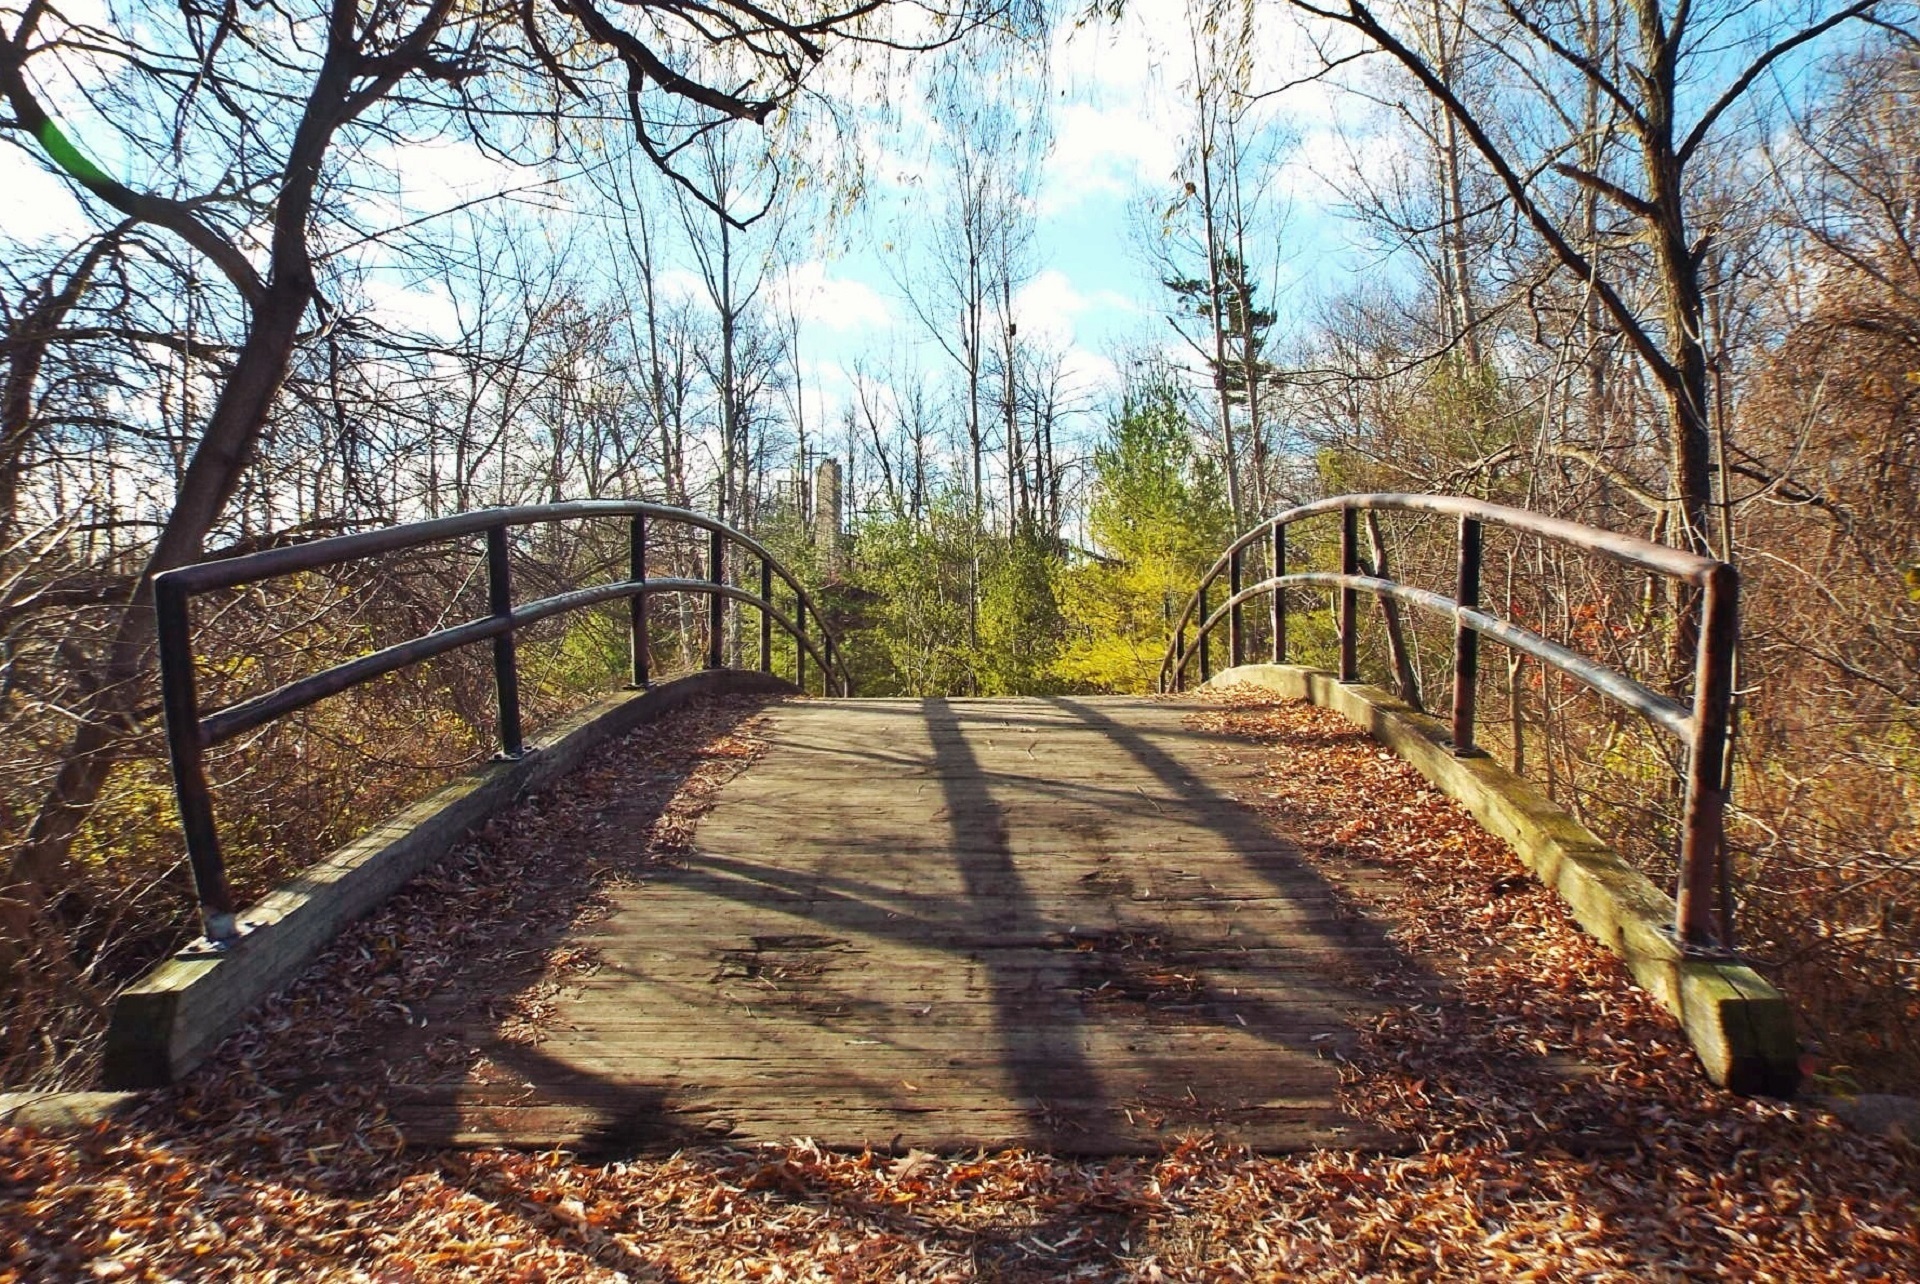
landscape, tree, nature, forest, path, pathway, road, trail, bridge, fall, walkway, walk, foliage, scenic, autumn, park, season, leaves, outdoors, shadows, footbridge, woodland, railings, nonbuilding structure